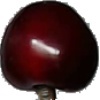
Label: Cherry 1